Damian Szymański

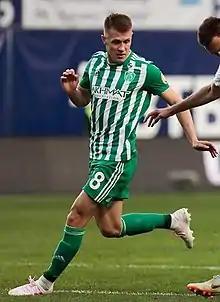
Szymański with Akhmat Grozny in 2019

Damian Dawid Szymański (born 16 June 1995) is a Polish professional footballer who plays as a midfielder for Greek Super League club AEK Athens and the Poland national team.